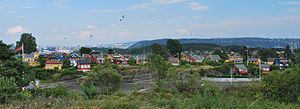
Nakkholmen
Hytter ved bugten mod syd